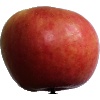
Label: Apple Crimson Snow 1